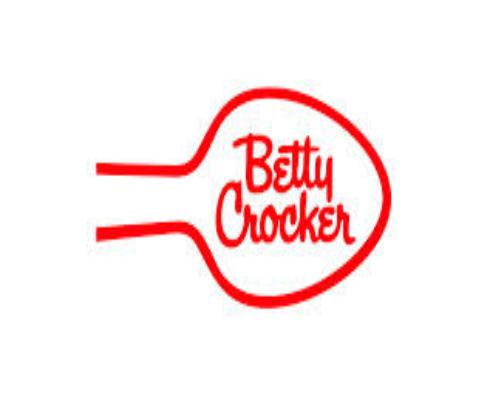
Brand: Betty Crocker
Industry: Clothes